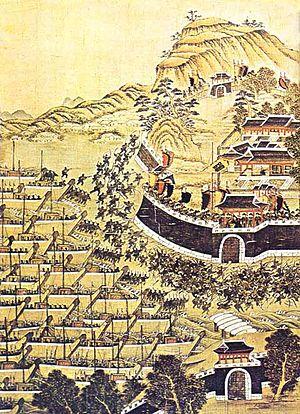
1592 est une année bissextile commençant un samedi.